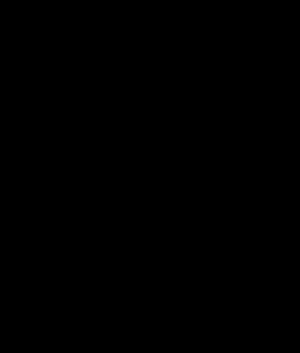
Bipolar transistor
Skematisk symbol for BJT npn-type.
En bipolar transistor er en af flere transistortyper, som er elektriske komponenter lavet af halvlederfaststof og formet som en chip og pakket ind i et hus med typisk tre tilledninger. Deres formål i næsten al elektronik er at forstærke elektriske signaler eller fungere som en elektrisk kontakt.